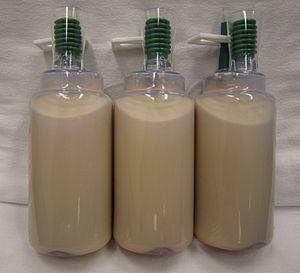
Le chylothorax est un épanchement de chyle dans la cavité pleurale, le plus souvent par plaie du canal thoracique ou de ses branches. Il s'agit d'une complication de la chirurgie pulmonaire ainsi que de la chirurgie de l'œsophage ou, plus rarement, d'un traumatisme thoracique ou d'une malformation ou compression du canal thoracique. Les causes médicales comprennent également les lymphomes et certaines tumeurs du médiastin postérieur. Le chyle est un liquide graisseux d'aspect laiteux issu de l'adjonction des graisses digérées à la lymphe. Un des diagnostics différentiels est la pleurésie à cholestérol. Les causes en sont alors la tuberculose et la polyarthrite rhumatoïde.
Le chyle est un liquide blanchâtre d'aspect laiteux présent dans les vaisseaux lymphatiques de l'intestin grêle lors de la digestion. Il est constitué du mélange des graisses et des sucs digestifs absorbés dans le jéjunum et l'iléon, ainsi que de la lymphe.